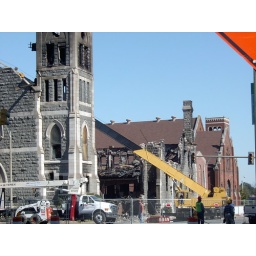
dismantling the church stone by stone